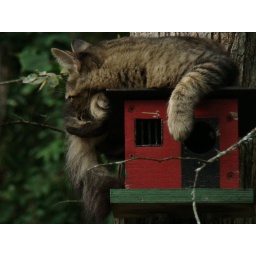
This is our cat taking a snooze on the bird house way up in the tree!